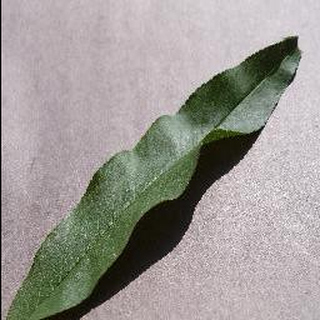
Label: healthy_peach